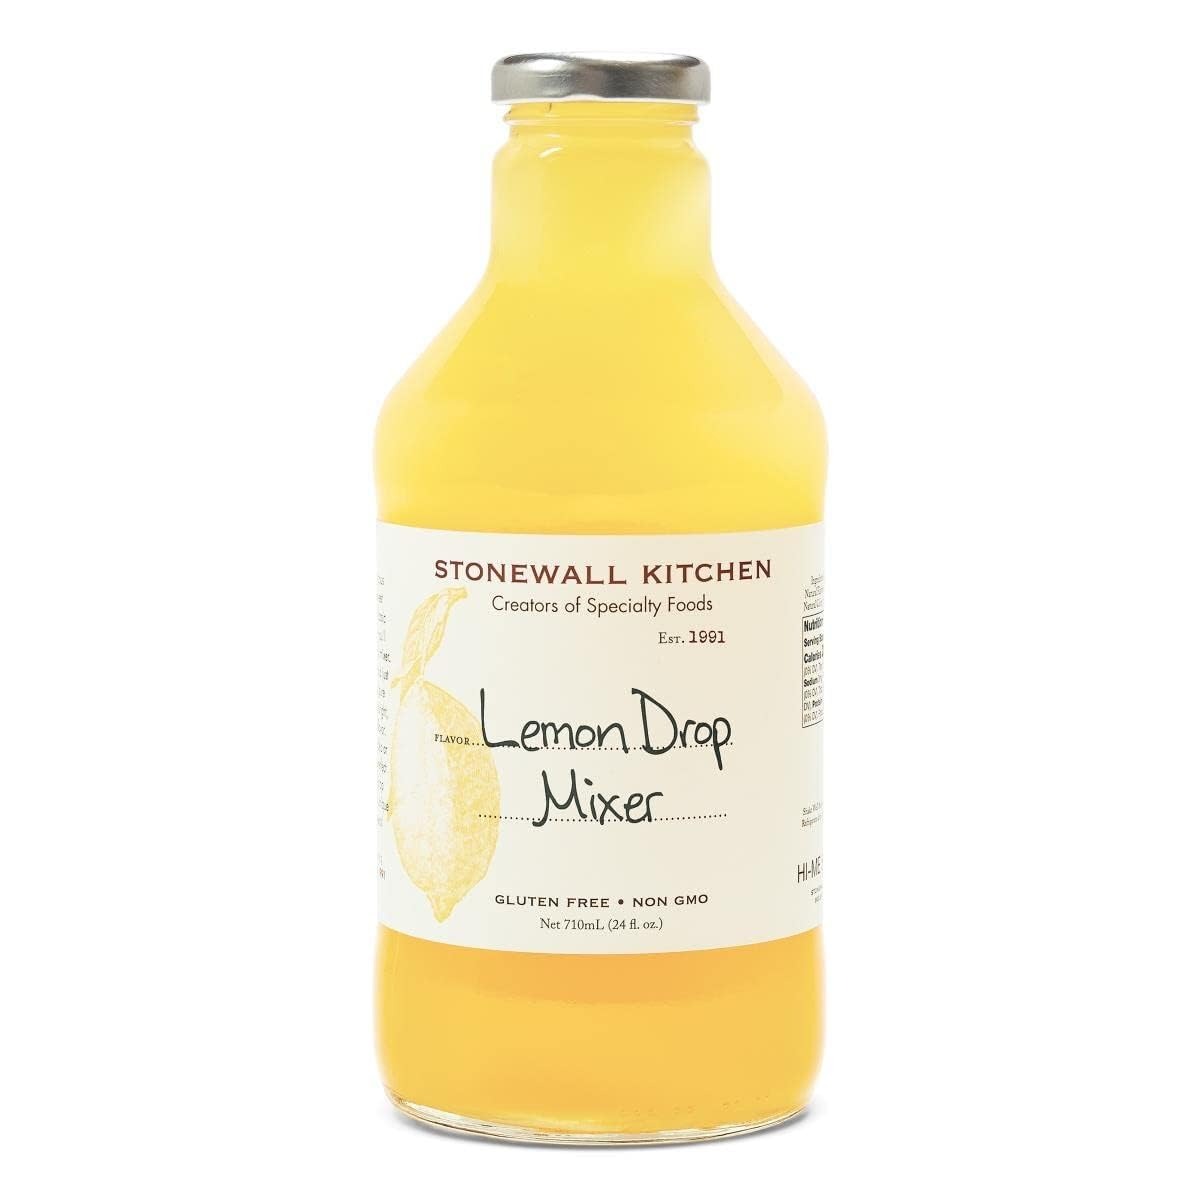
Item Name: Stonewall Kitchen Lemon Drop Mixer, 24 Ounces
Bullet Point 1: Stonewall Kitchen Lemon Drop Mixer, 24 Ounces
Bullet Point 2: A must for the well-stocked pantry or bar
Bullet Point 3: Classic sweet and sour mix combines the bold, bright flavor of fresh lemons, aromatic zest, and just enough sweetness
Bullet Point 4: Combine it with vodka for a classic Lemon Drop martini
Bullet Point 5: Stonewall Kitchen Family of Brands: Our award winning line of gourmet food, home goods, and gifts are loved around the world. Featuring brands such as Legal Sea Foods, Michel Design Works, Montebello, Napa Valley Naturals, Stonewall Home, Stonewall Kitchen, Urban Accents, Vermont Coffee Company, Vermont Village, and Village Candle
Bullet Point 6: About Us: It all started in 1991 at a local farmers' market with a few dozen items that we'd finished hand-labeling only hours before. Fast-forward to today and Stonewall Kitchen is now home to an ever-growing family of like-minded lifestyle brands! Expertly made with premium ingredients, our products are the result of decades spent dreaming up, testing and producing only the very best in specialty foods and fine home living.
Product Description: <b>Stonewall Kitchen Lemon Drop Mixer, 24 Ounces</b><BR><BR>Citrus lovers, take notice! This classic sweet and sour mix combines the bold, bright flavor of fresh lemons, aromatic zest, and just enough sweetness - creating a refreshing taste that will elevate your favorite cocktails. Combine it with vodka for a classic Lemon Drop martini; or, bring out your favorite bourbon for a whiskey sour that can’t be beat. Cheers! Made in the USA. 24 Ounces.<BR><BR><b>About Stonewall Kitchen</b><BR><BR>We got our start in 1991, selling handmade jams and jellies at local farmers’ markets, fairs and festivals. A passion for innovative recipes and flavors soon led us to expand to sauces, condiments, mustards, baking mixes, and more—all made with the same high-quality ingredients and painstaking attention to detail. Today, our products are sold in more than 6,000 locations both nationwide and internationally, and through our 10 company stores!
Value: 24.0
Unit: Fl Oz

Price: 14.27